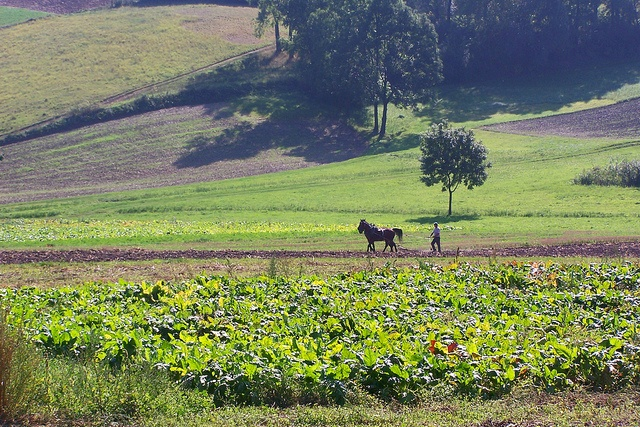
A man plowing a field with a horse.
a horse on a path with a person walking behind it
A man walks behind a horse in a recently plowed field.
A guy is walking through a field with a horse.
A man walks with a horse down a dirt road.